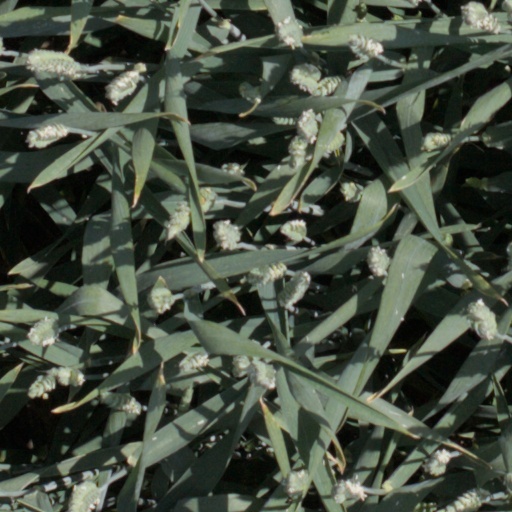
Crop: wheat